Daniel Boulud

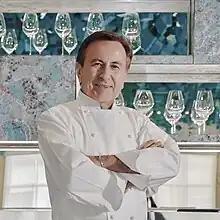

Daniel Boulud (born 25 March 1955) is a French chef and restaurateur with restaurants in New York City, Palm Beach, Miami, Toronto, Montréal, Singapore, the Bahamas, and Dubai. He is best known for his eponymous restaurant Daniel, opened in New York City in 1993, which currently holds one Michelin star.